Hildon

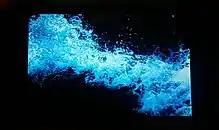
Hildon running in postmarketOS

The Hildon framework includes components that effectively provide a desktop environment.